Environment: real
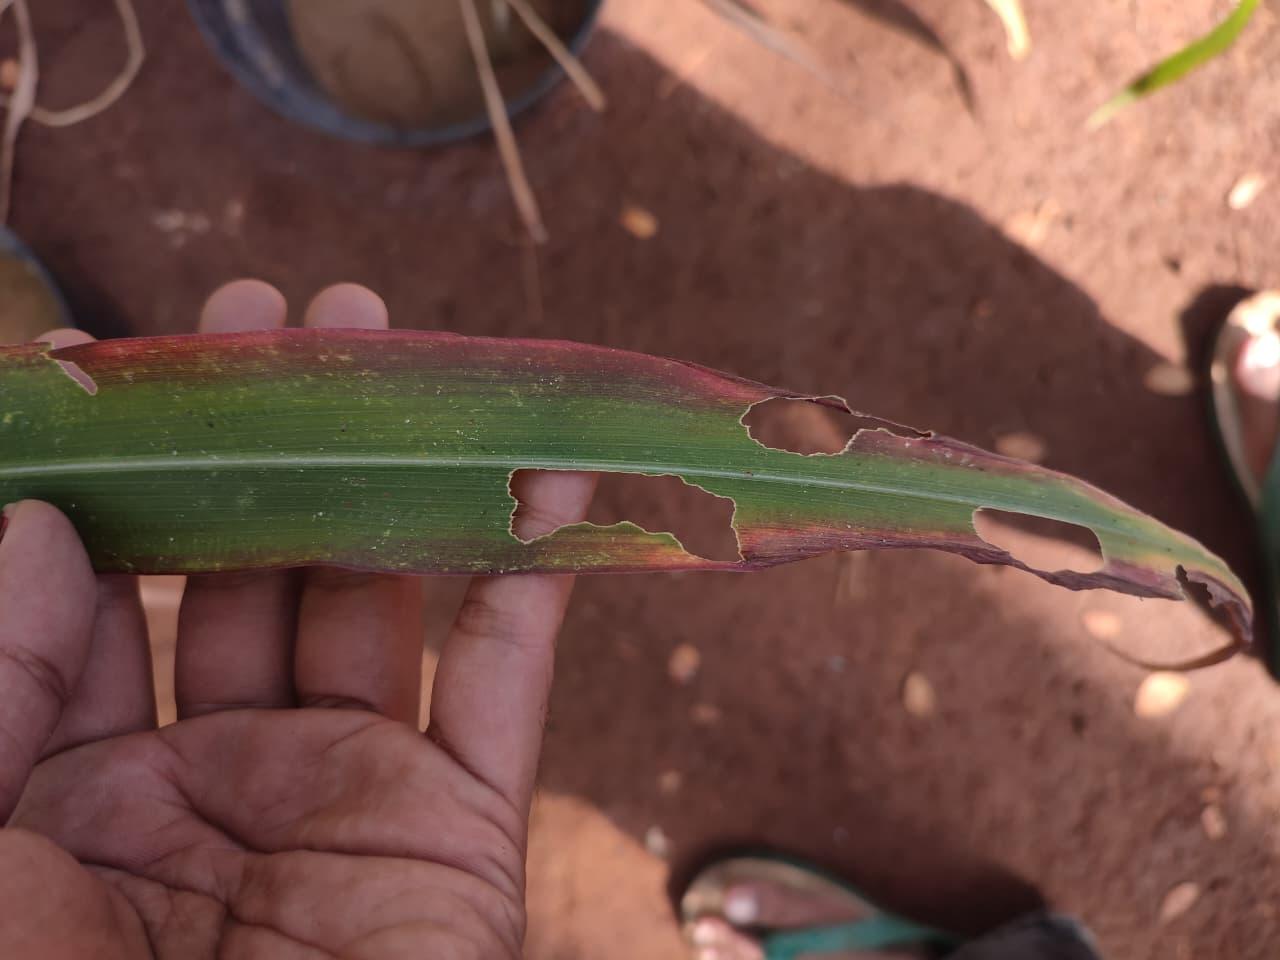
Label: phosphorus_deficiency